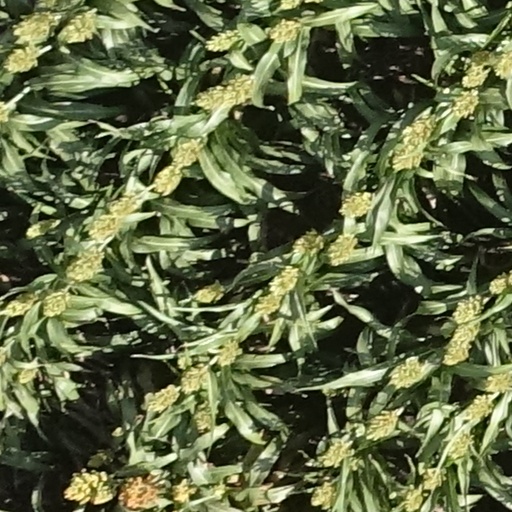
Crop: sorghum